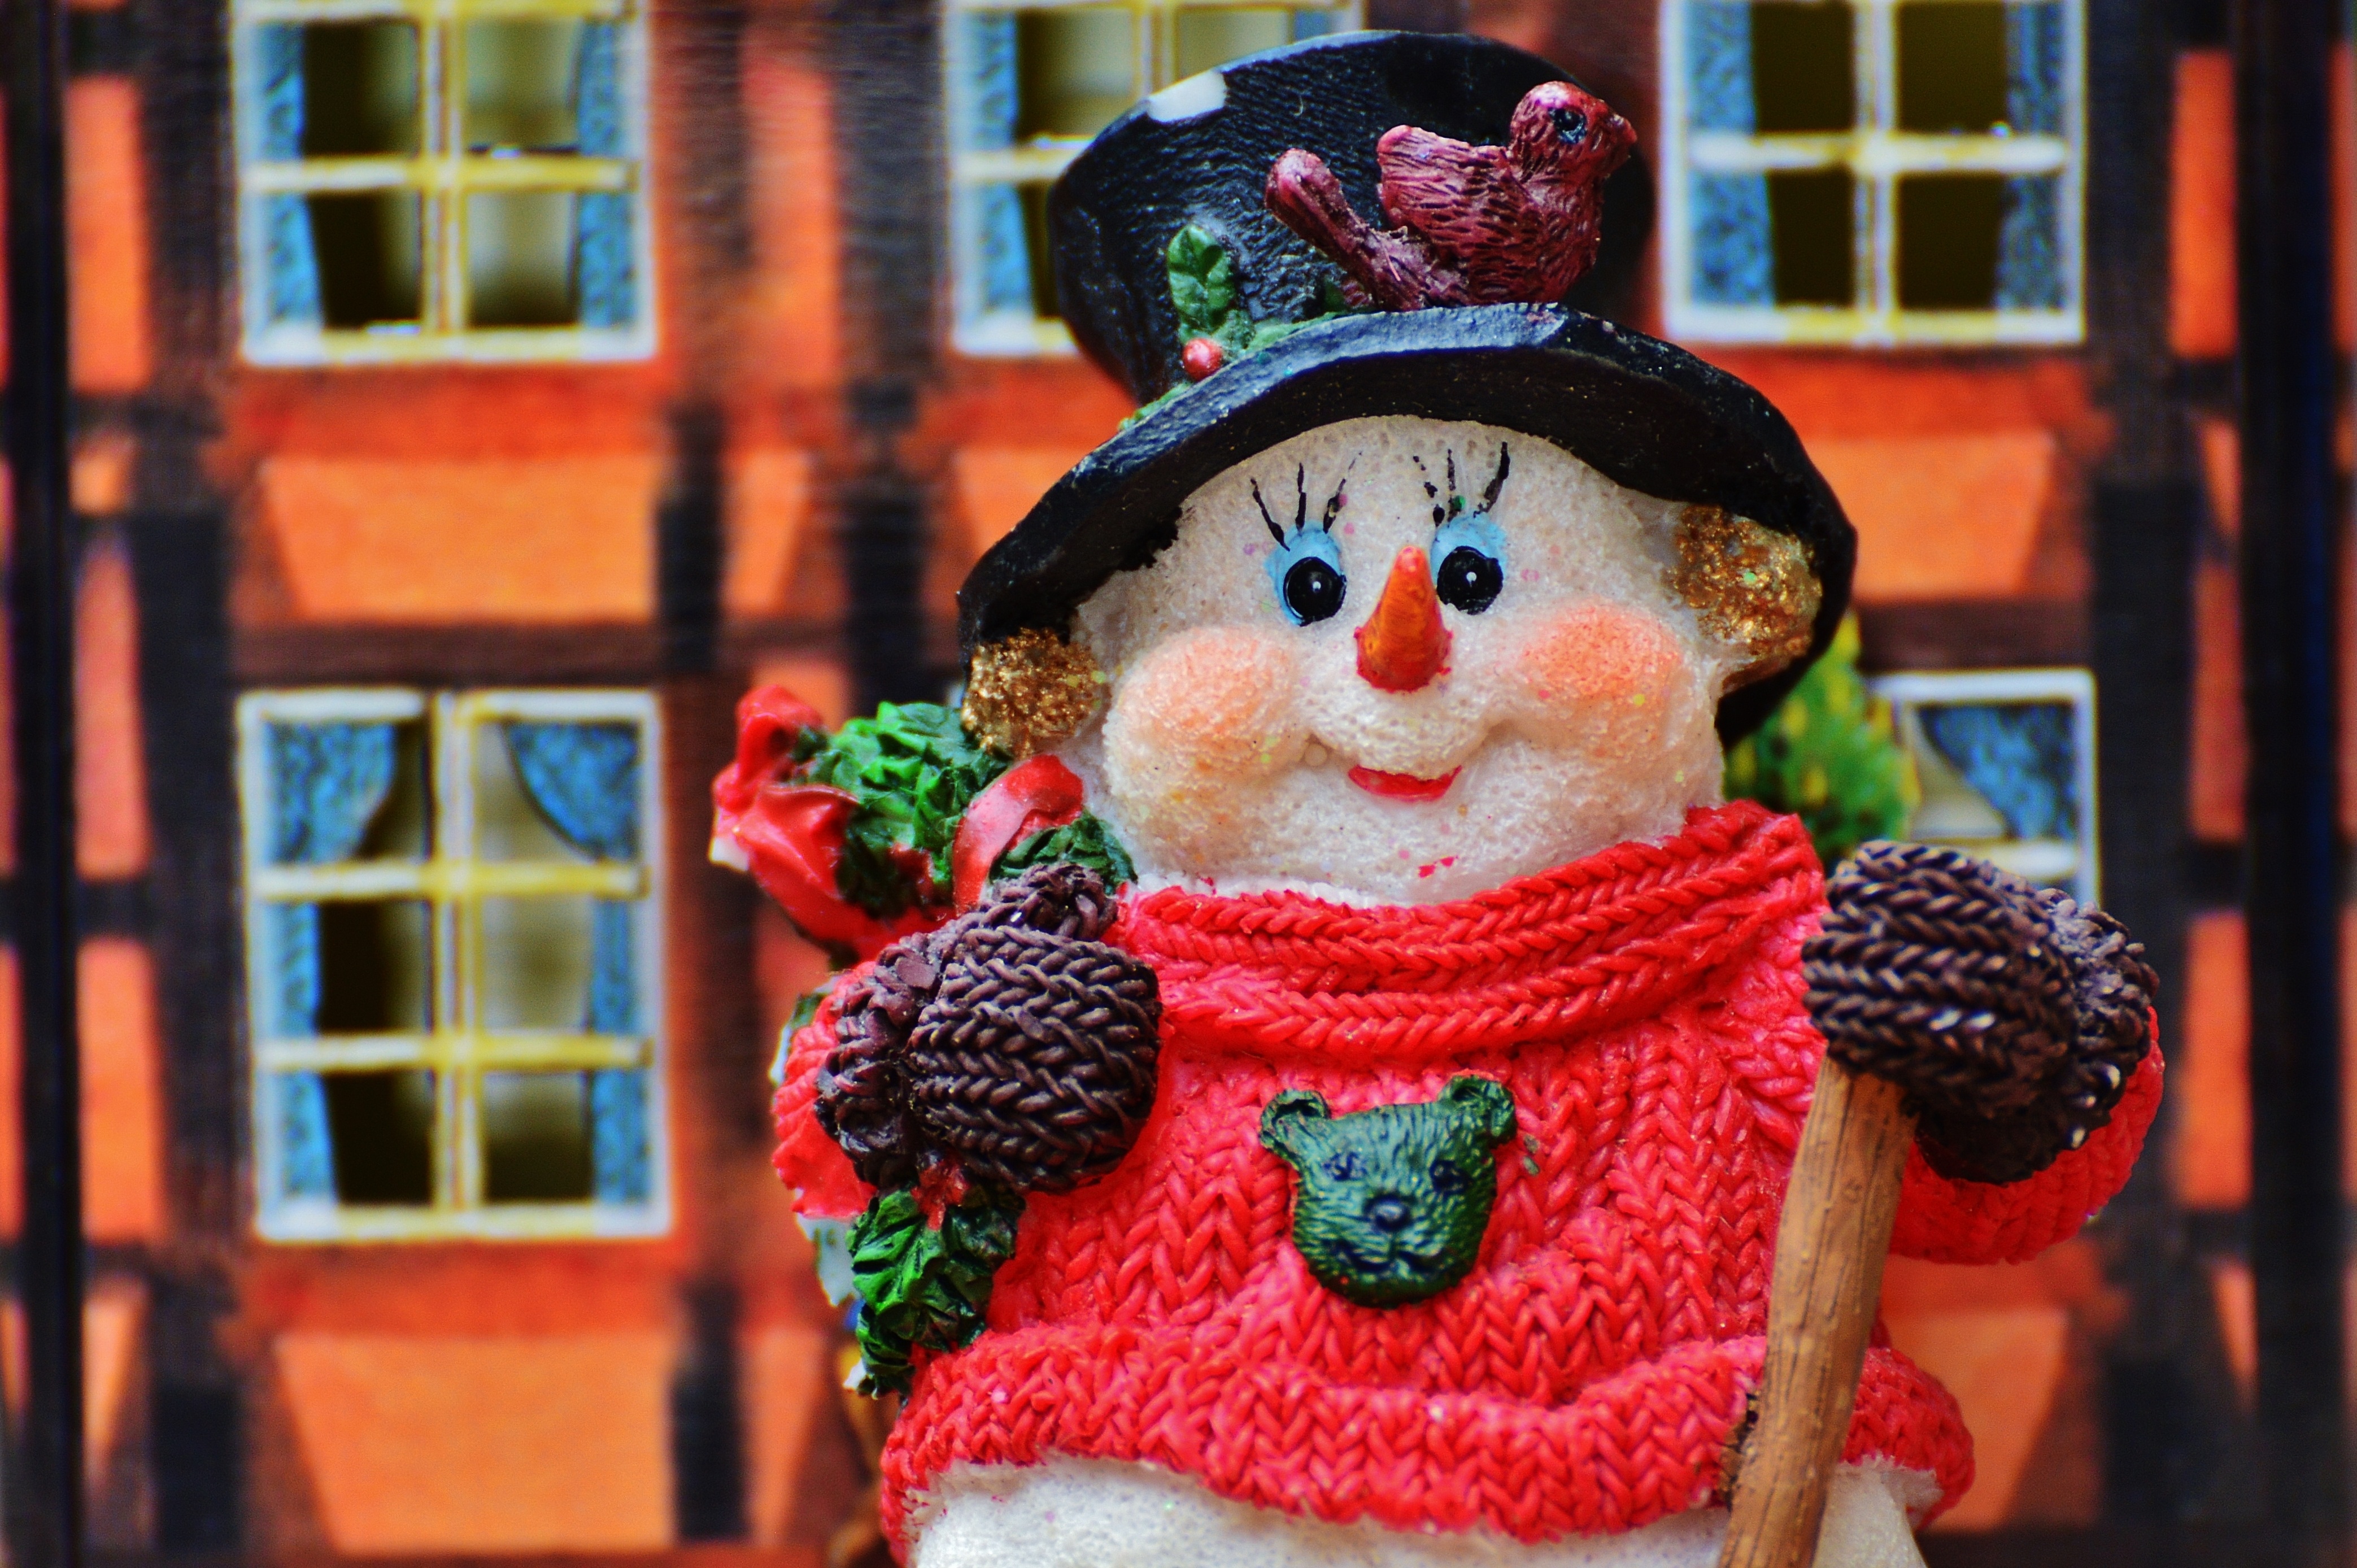
snow, winter, decoration, red, christmas, toy, christmas tree, celebrate, deco, advent, christmas decoration, gifts, art, festival, figure, contemplative, snowman, funny, december, santa claus, wintry, nicholas, snowmen, snow man